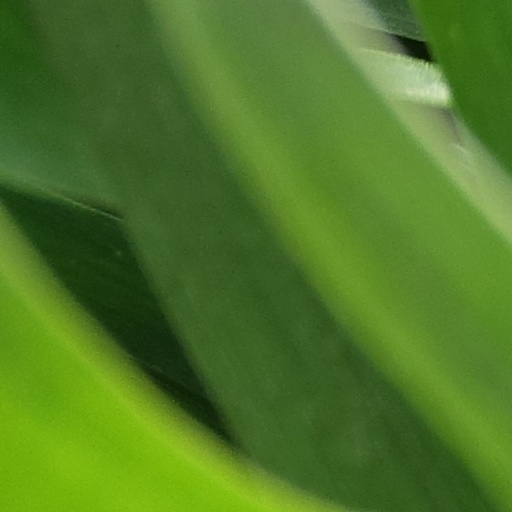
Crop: wheat